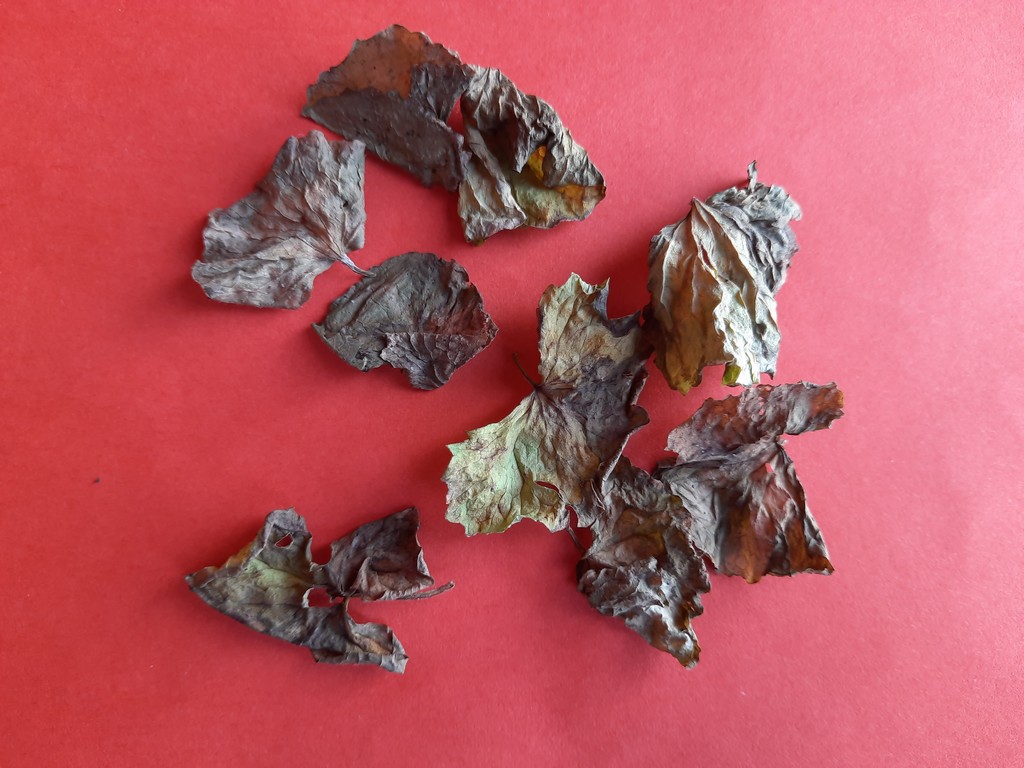
Label: Dried